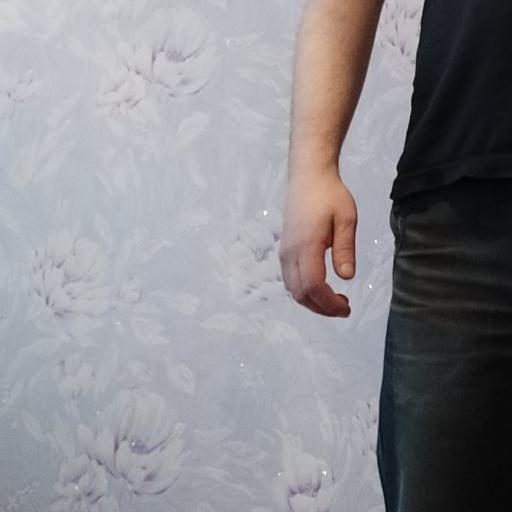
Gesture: no_gesture